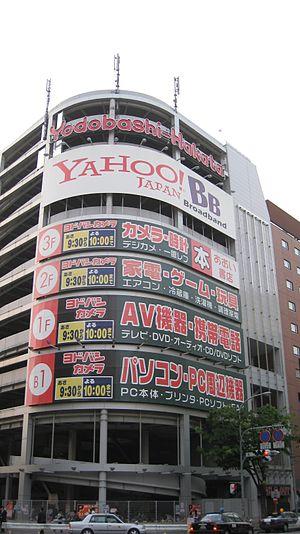
Yodobashi Camera Co. Ltd. est l'une des plus grandes chaînes de magasins d'électronique au Japon. L'entreprise compte actuellement 21 magasins.